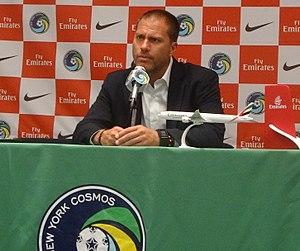
Giovanni Savarese Rubinaccio, plus couramment appelé Giovanni Savarese est un joueur et un entraîneur football international vénézuélien né le 14 juillet 1971 à Caracas.